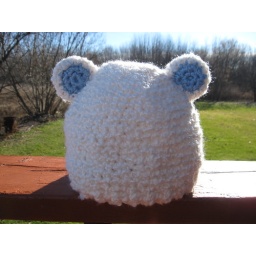
Baby bear hat in white w/blue ears - $15 each